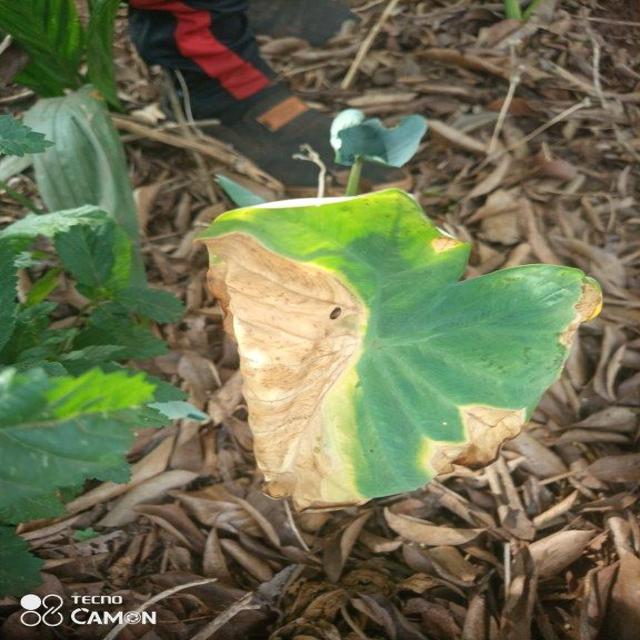
Label: Late_Blight